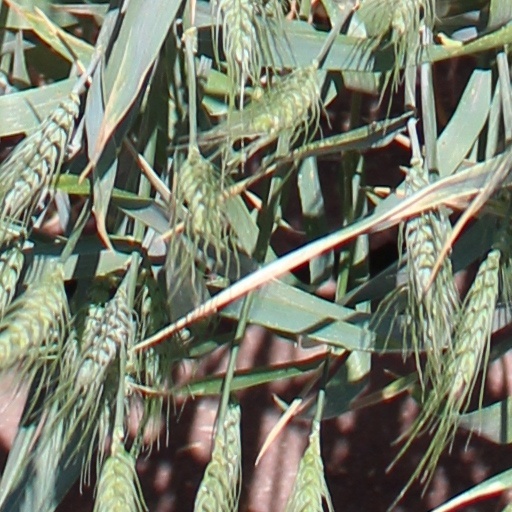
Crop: wheat